Freestyle MetalX

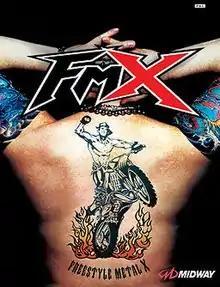
PAL region cover art

Freestyle MetalX is an extreme sports video game developed by British developer Deibus Studios and released in 2003 by Midway for PlayStation 2, GameCube and Xbox. It is a 3D motorcycle stunt game that rewards the player for pulling off difficult moves.